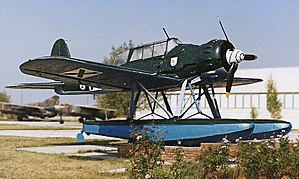
Arado Ar 196
Arado Ar 196
Arado Ar 196 er et mindre tosædet militært pontonfly udviklet i Tyskland i 1938 af Arado Flugzeugwerke, Warnemünde.